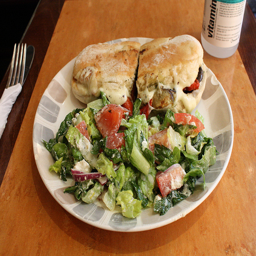
A meal is served on a plate with silverware.
A sandwich and a salad on a plate with vitamin water
A plate of food with a salad and a sandwich.
Plate on the table with a sandwich and salad on it next to drink bottle
A plate of food that includes a salad and sandwich on wooden table.